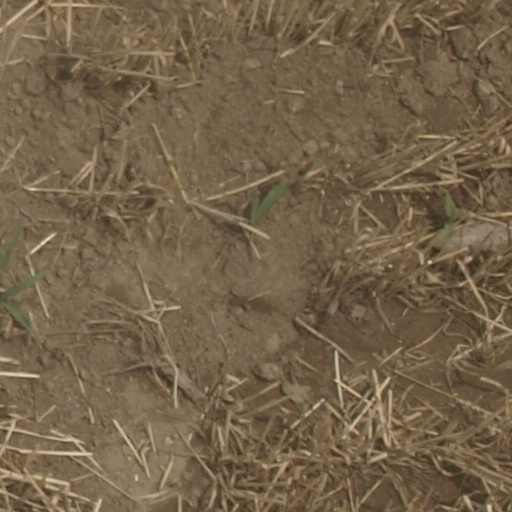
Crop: maize; corn